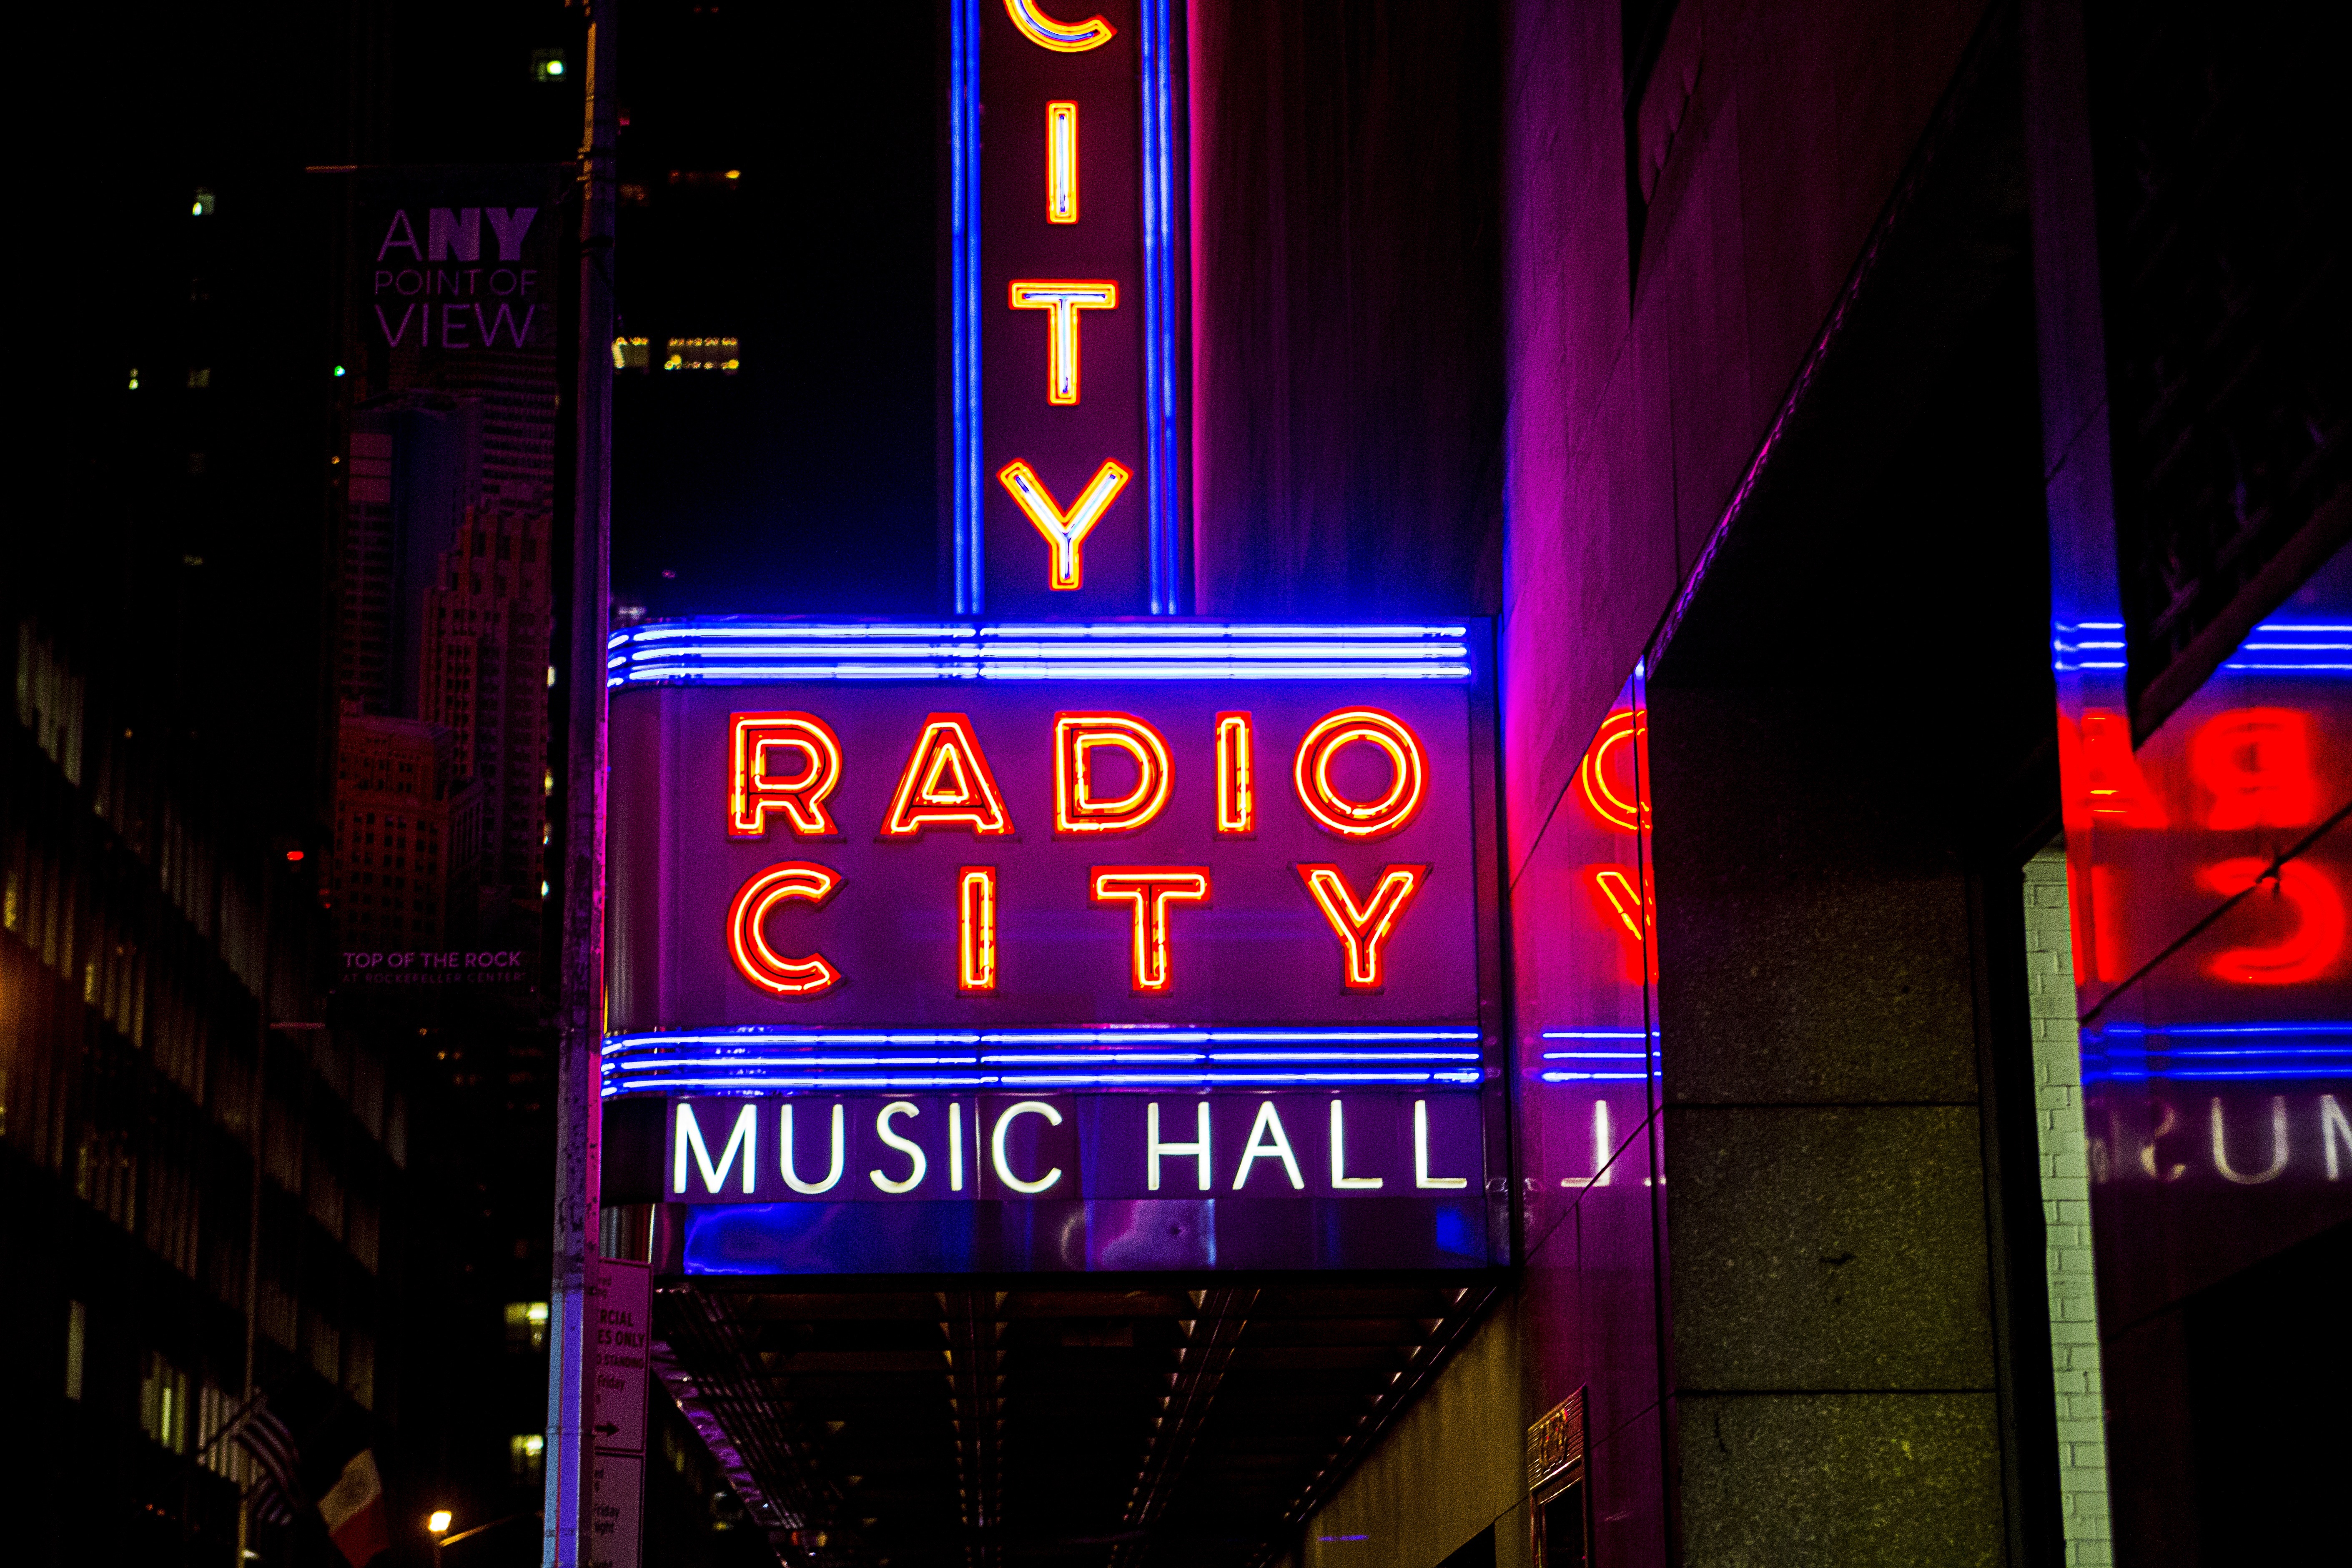
light, night, manhattan, new york city, color, signage, neon, neon sign, theater, shape, entertainment, midtown, display device, electronic signage, radio city music hall, rockettes